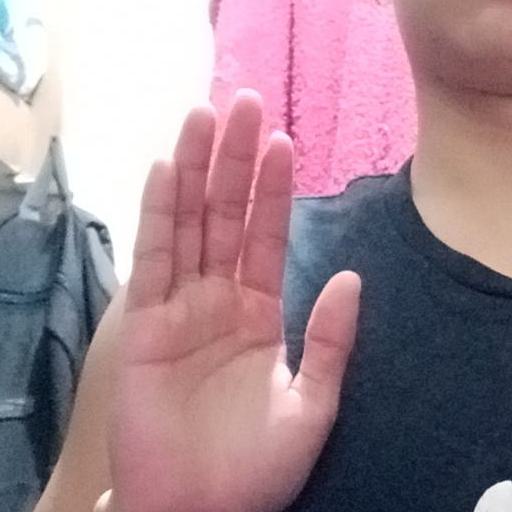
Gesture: stop